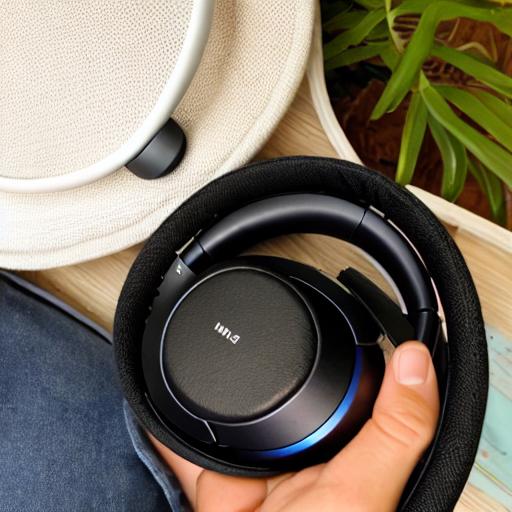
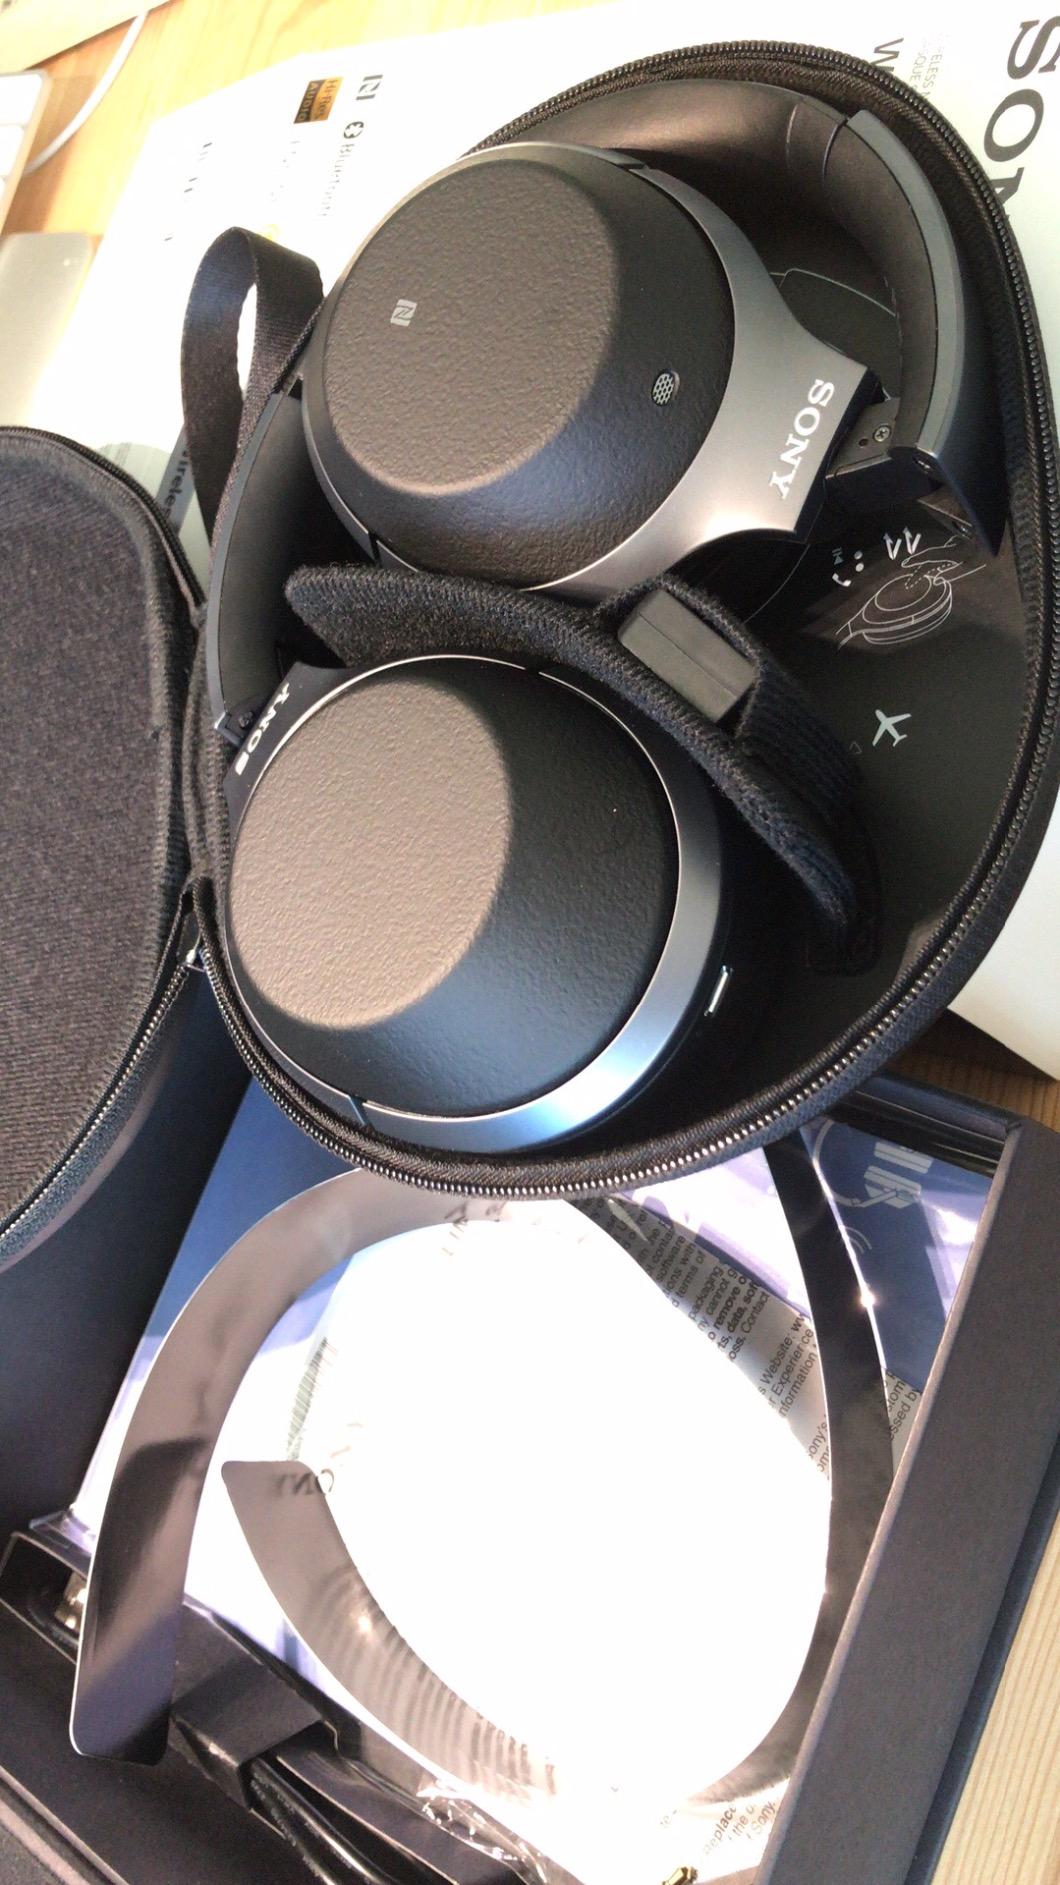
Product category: headphones
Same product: no